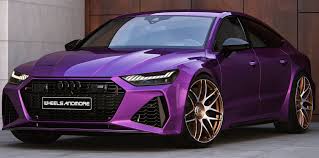
Label: noambulance